Living on Love Alone

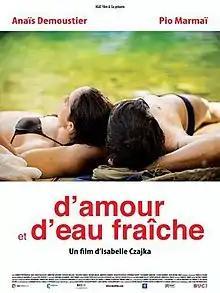
Film poster

Living on Love Alone is a 2010 French drama film written and directed by Isabelle Czajka.